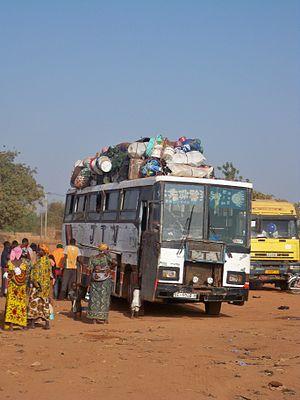
Autocar au Niger (près de la frontière avec le Burkina-Faso